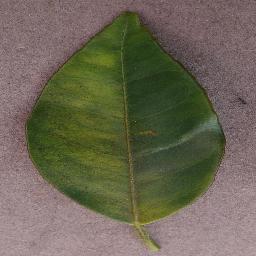
Label: Orange___Haunglongbing_(Citrus_greening)